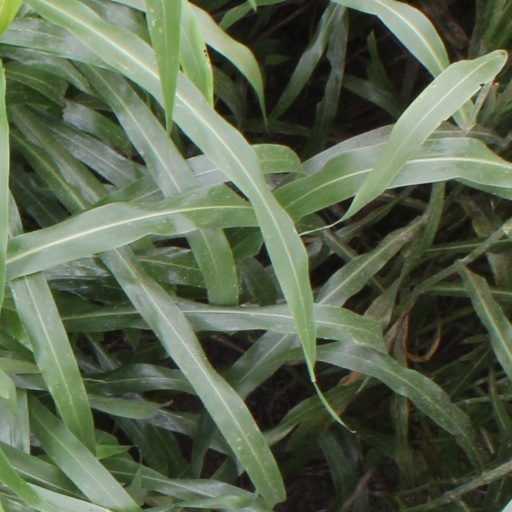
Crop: sorghum